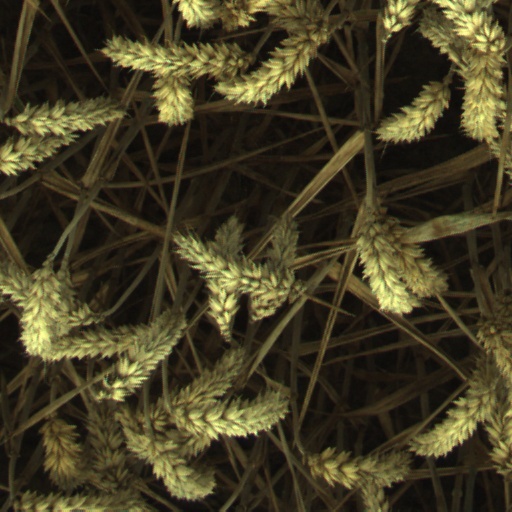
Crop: wheat